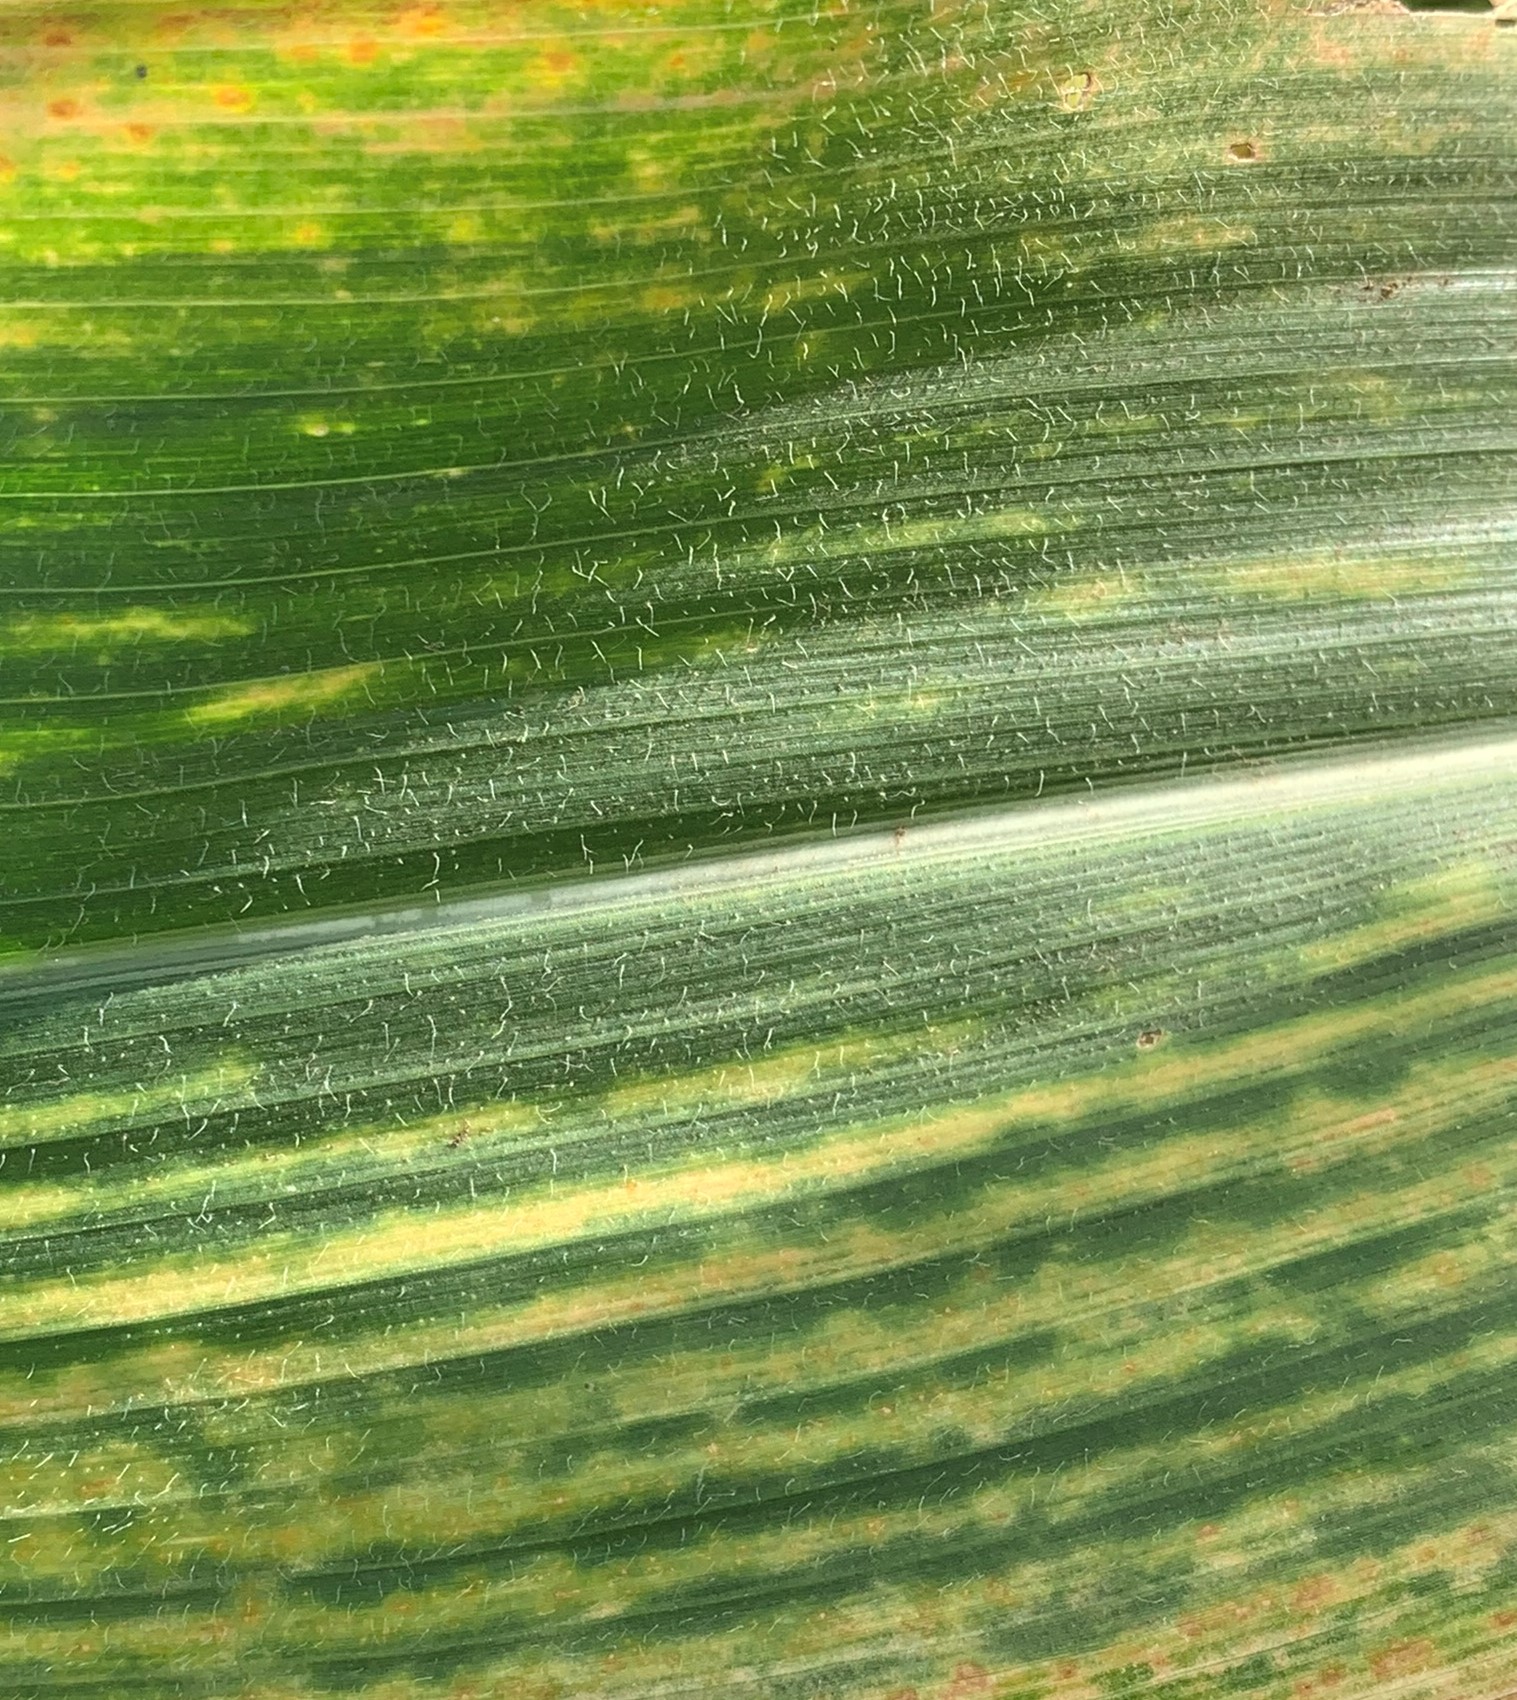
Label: MLN